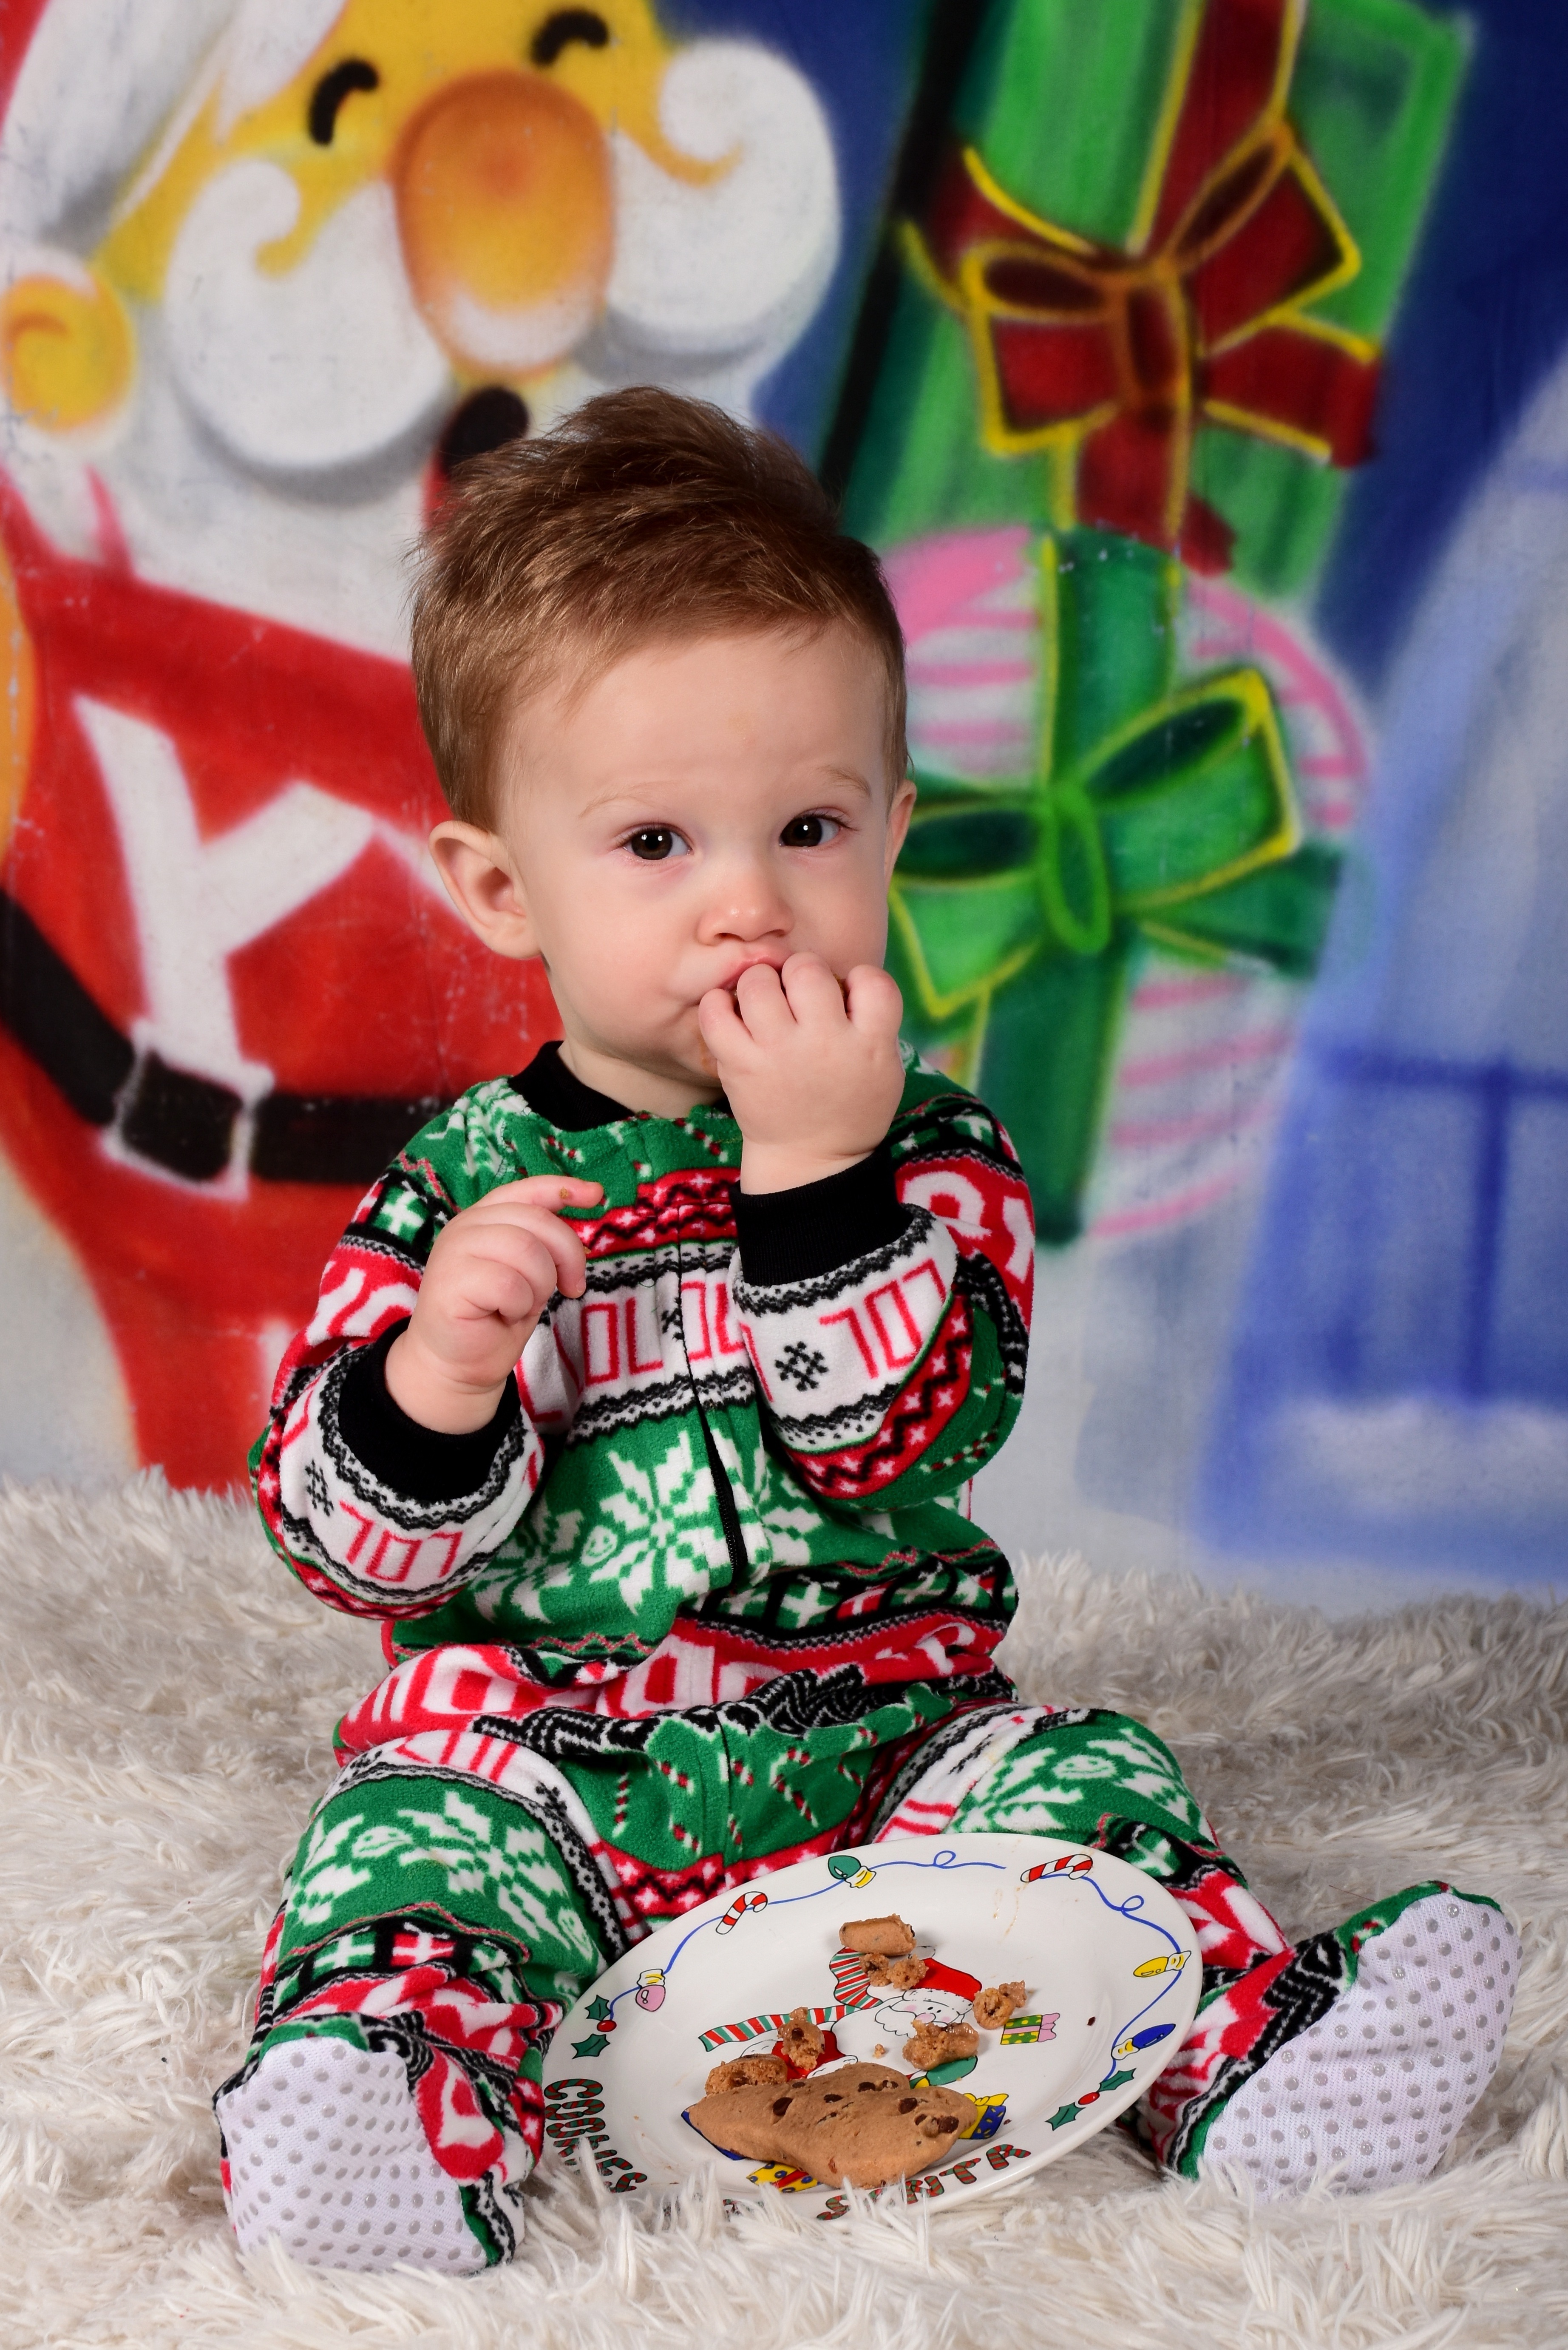
people, play, child, christmas, snack, cookie, toy, infant, toddler, event